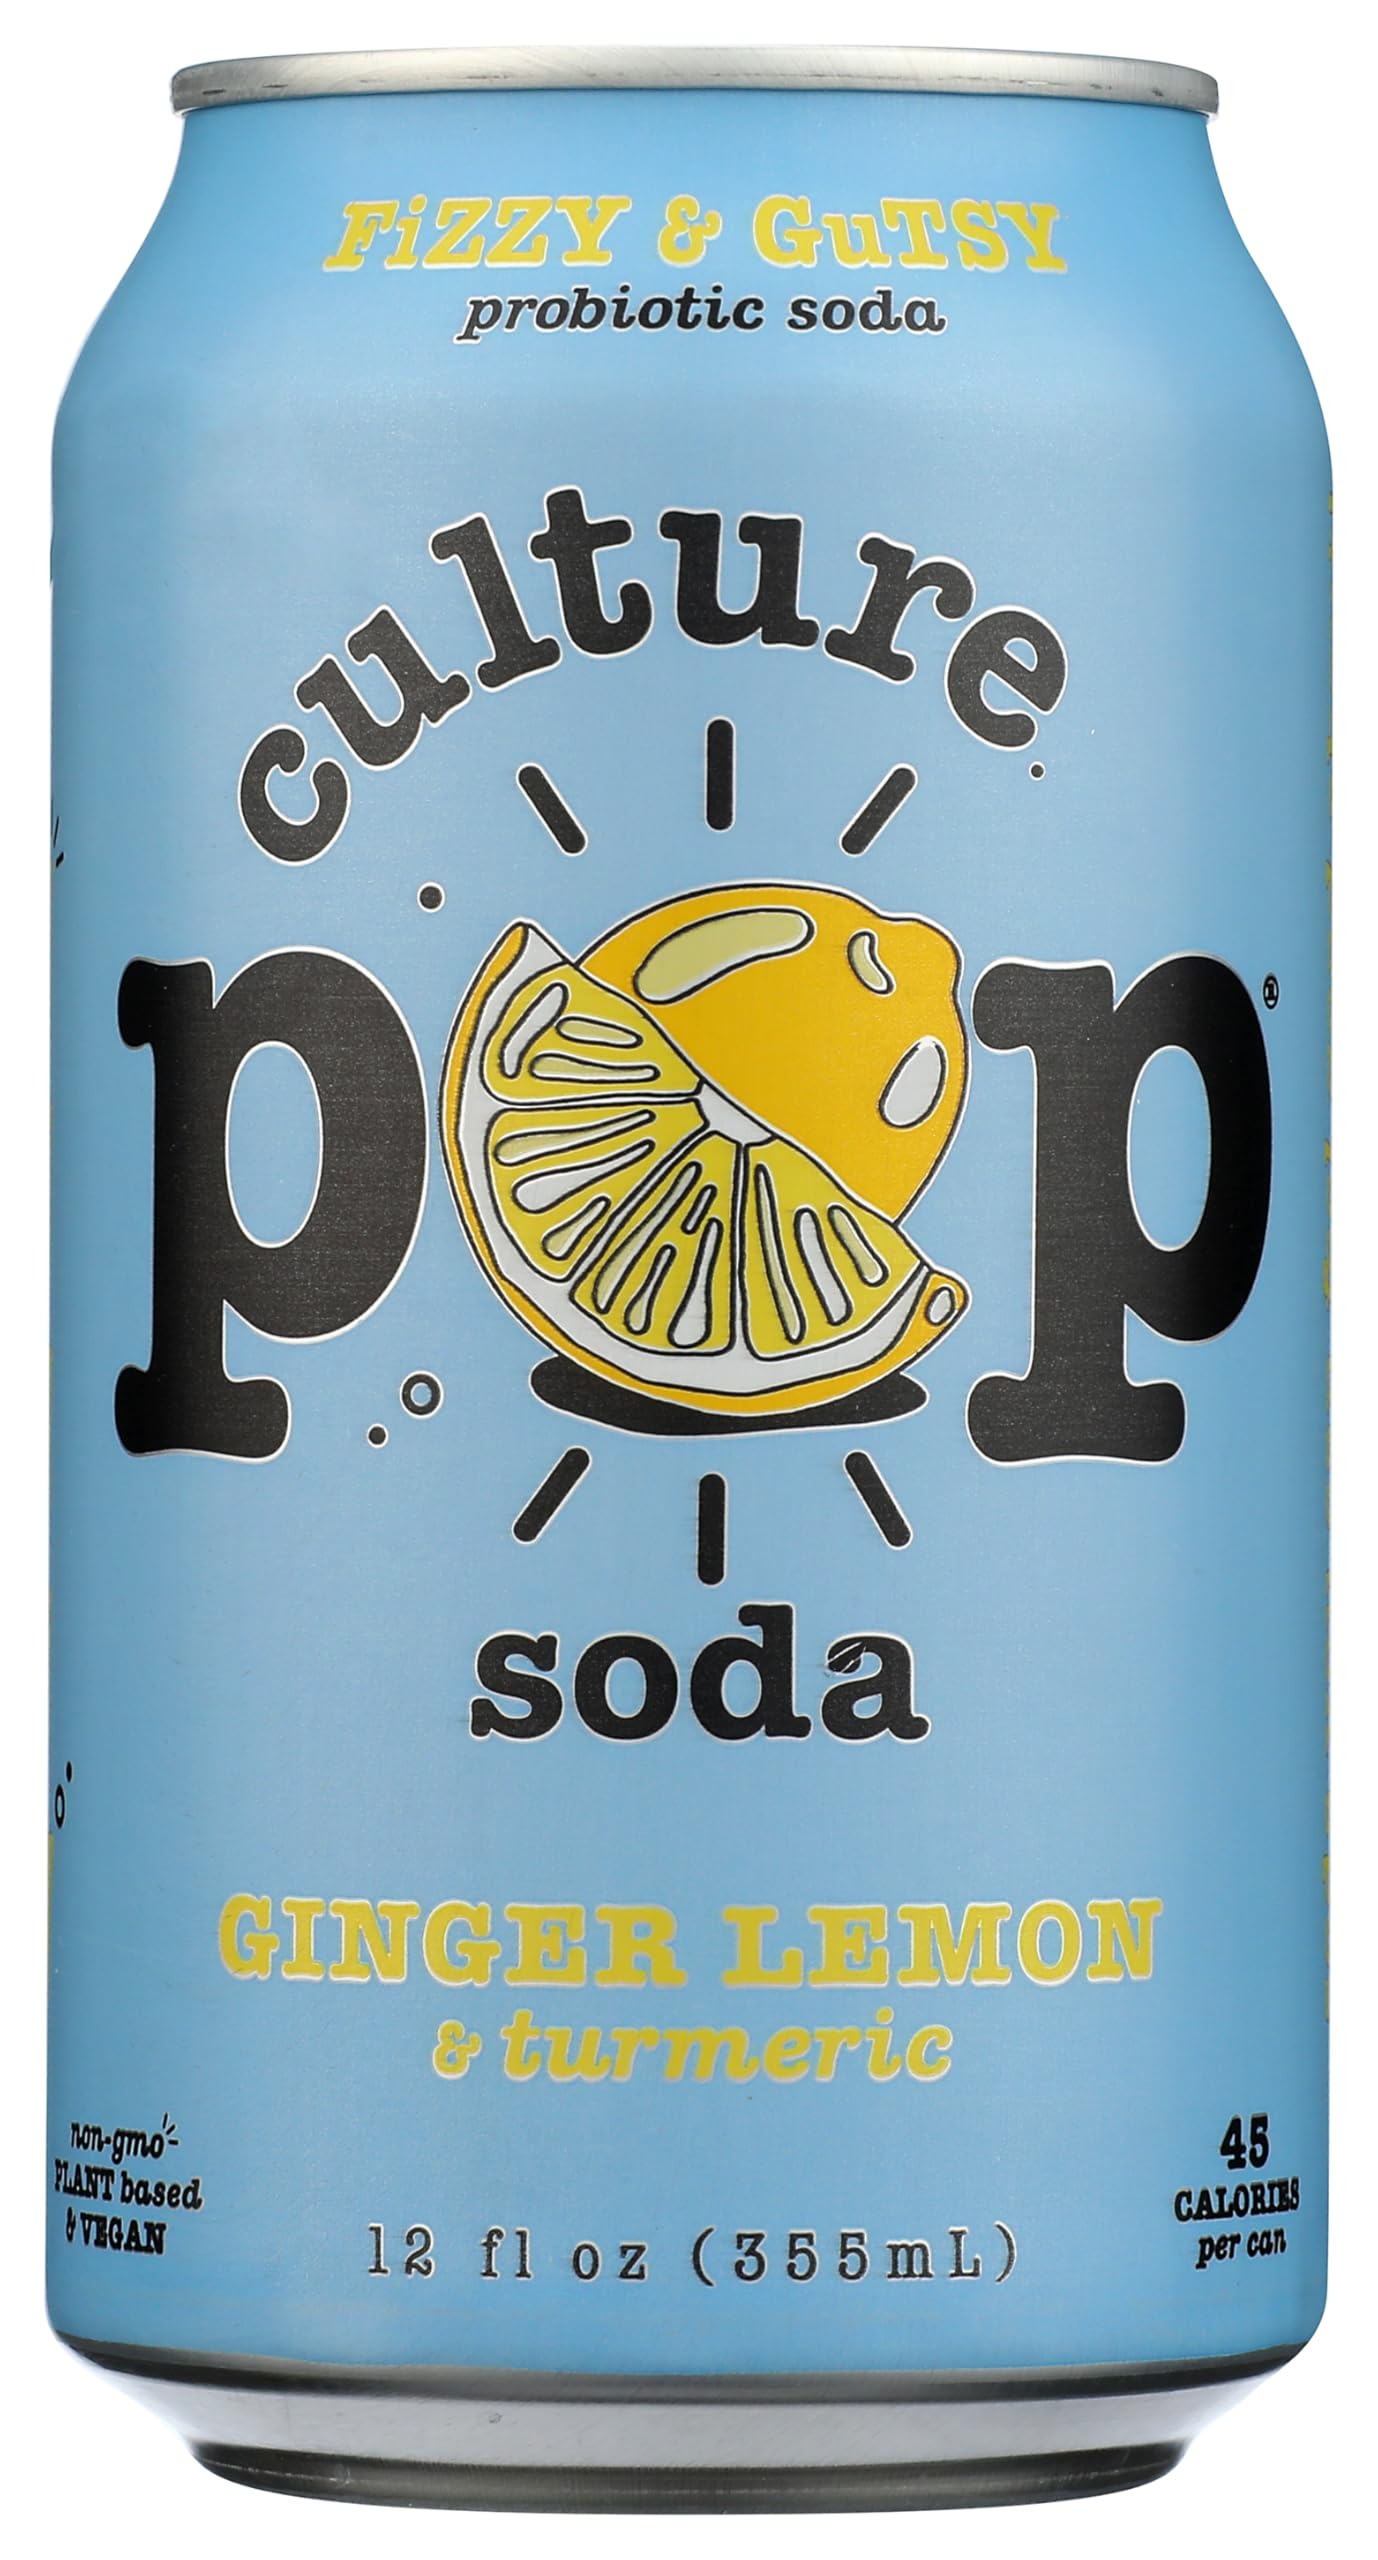
Item Name: Culture Pop Soda Prebiotic Ginger Lmn 12 FO
Product Description: Beverage
Value: 12.0
Unit: Fl Oz

Price: 2.24